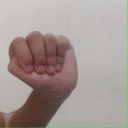
अक्षर: ठ